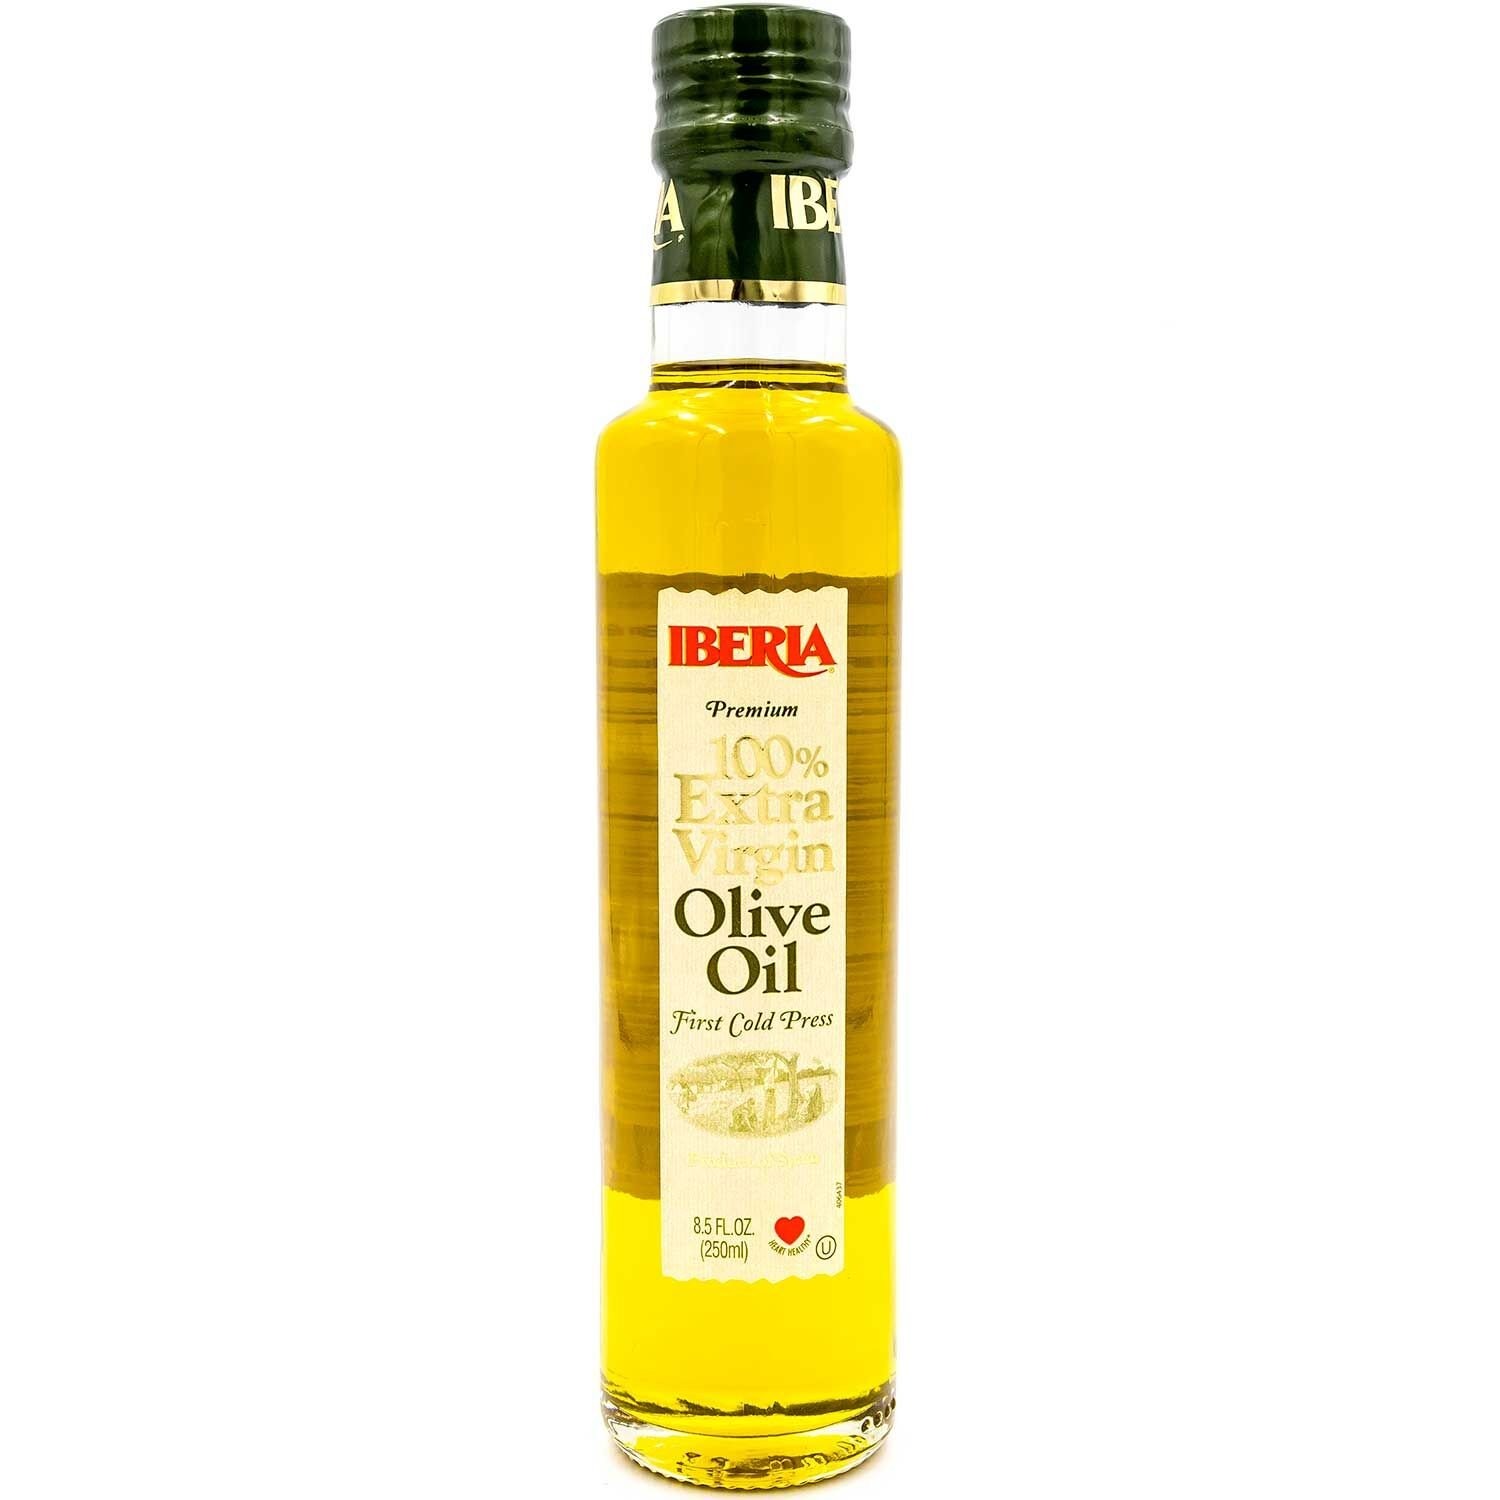
Item Name: Iberia 100% Extra Virgin Olive Oil 8.5 oz
Value: 8.5
Unit: Fl Oz

Price: 5.455